History of aesthetics

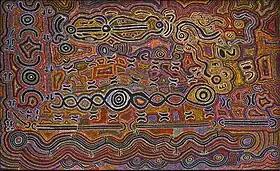
Aboriginal religious painting.

An important concept in Japanese aesthetics is "wabi-sabi", representing a particular aesthetic philosophy that values the beauty of the simple, irregular, and impermanent. It finds beauty in what is naturally aged and imperfect. The term "wabi" refers to solitude and simplicity, while "sabi" describes the beauty that comes with age and patina. Emptiness, or "sabi," is also a significant aspect of wabi-sabi. It involves a space or pause in a composition that gives the observer time to reflect and contemplate. Emptiness is an important aesthetic principle in Japanese art and is also linked to the Zen Buddhism philosophy of presence and awareness. Minimalism is a prominent aspect of Japanese aesthetics, focusing on reducing to the essentials and simplifying, which can be seen in Japanese architecture, design, and art.